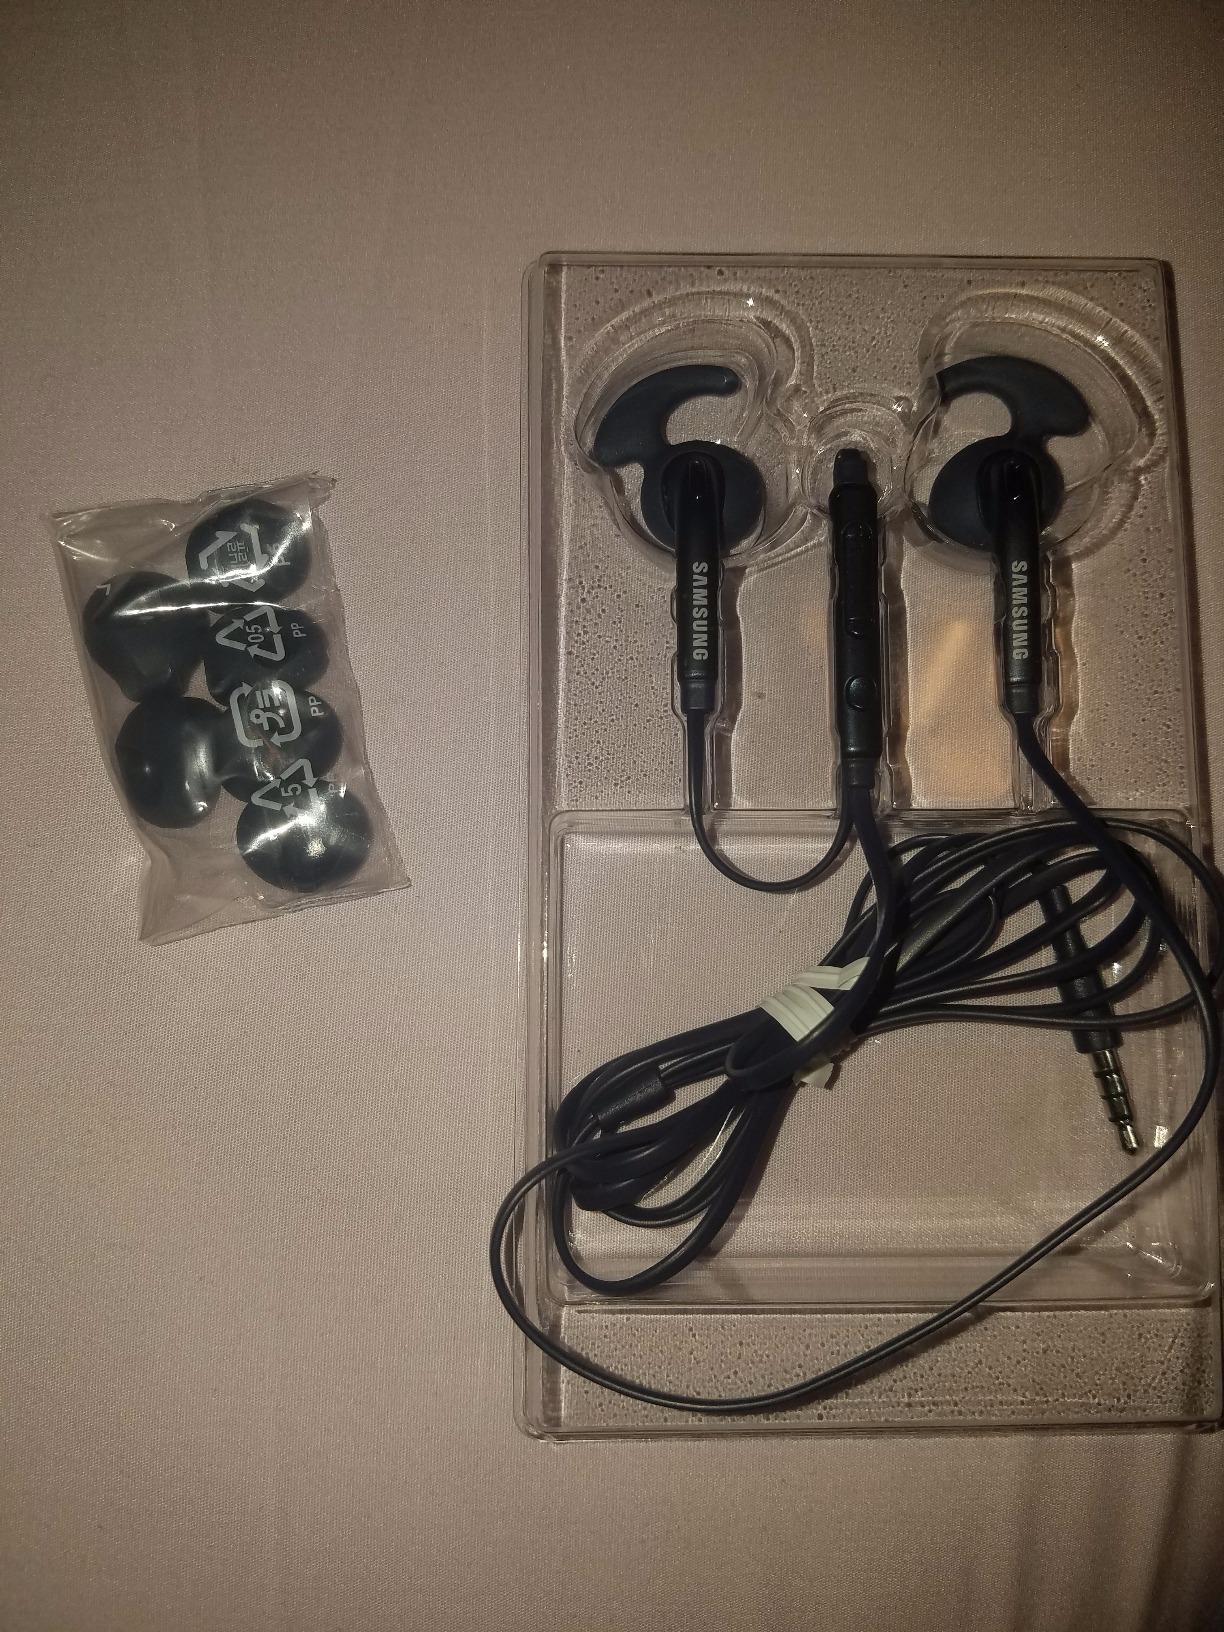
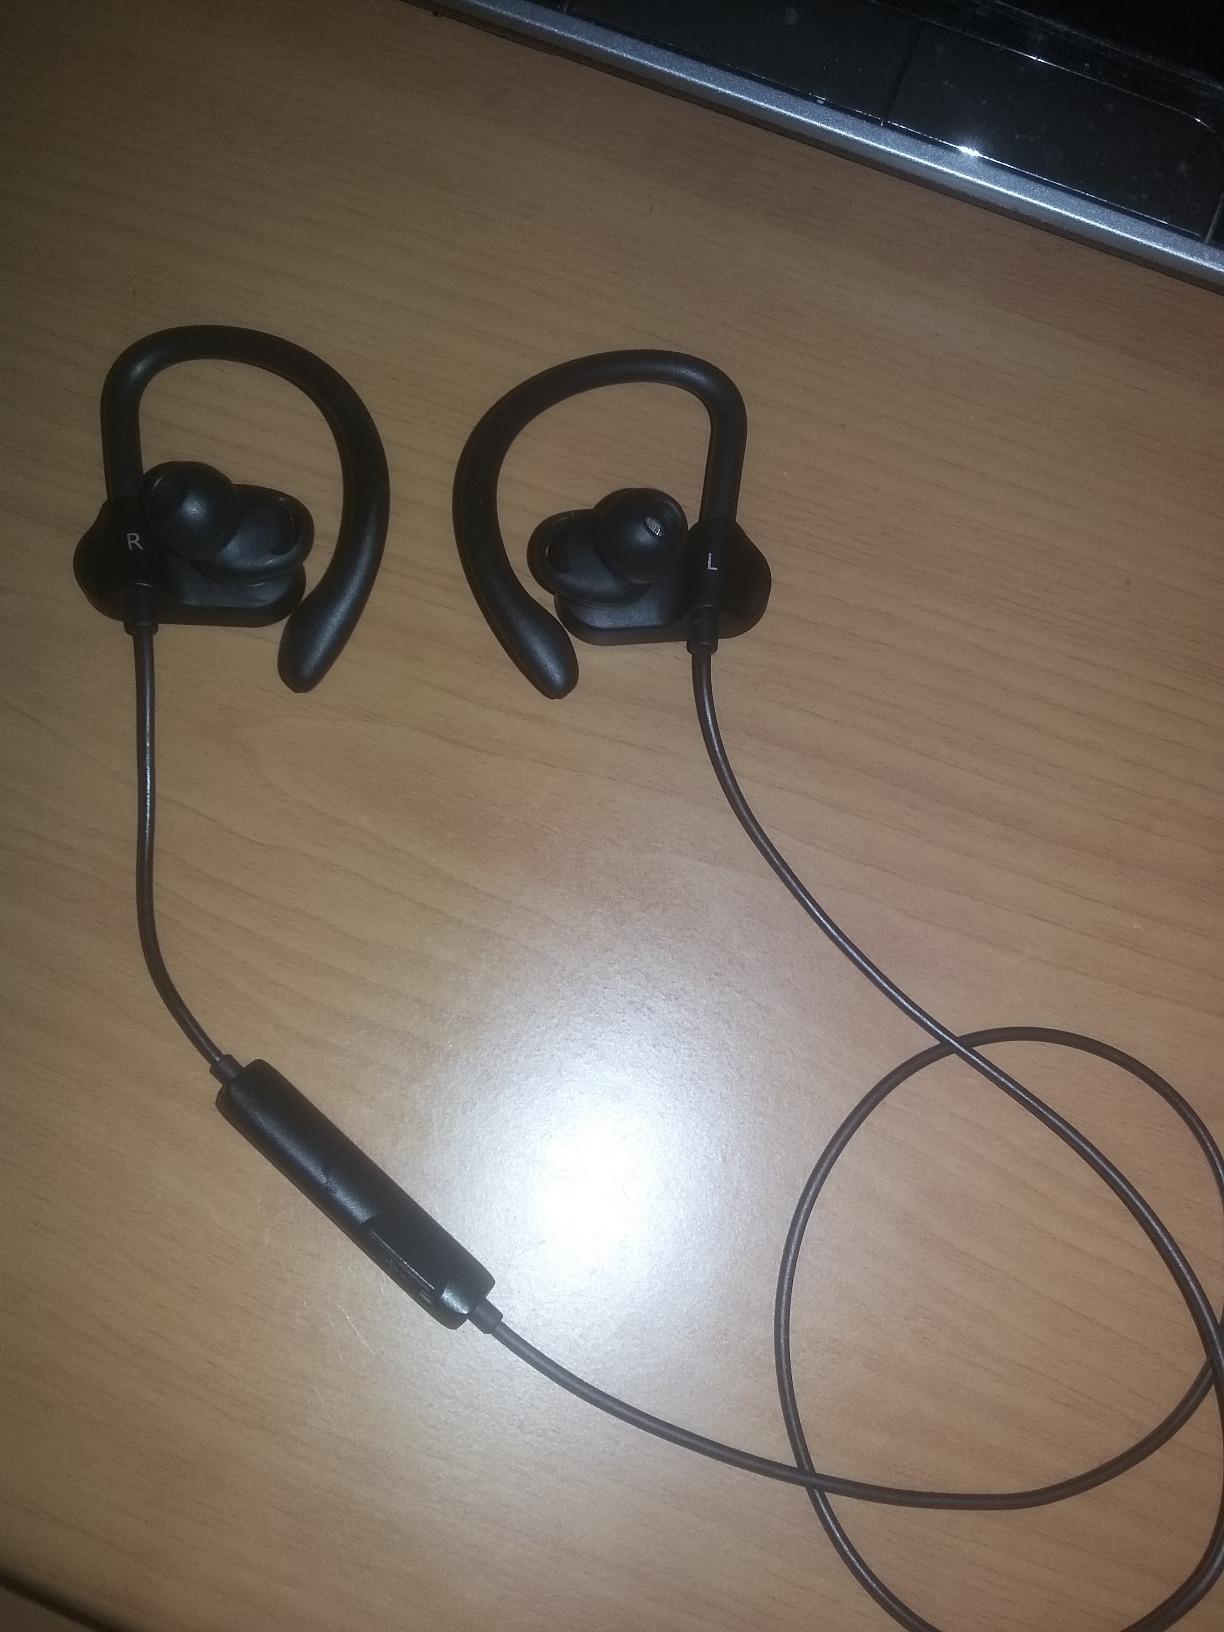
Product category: headphones
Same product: no